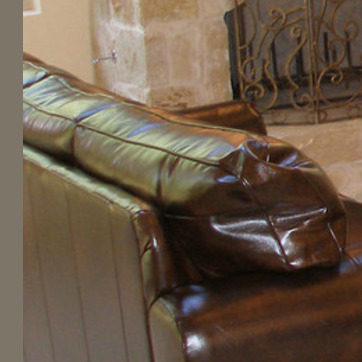
Material: leather